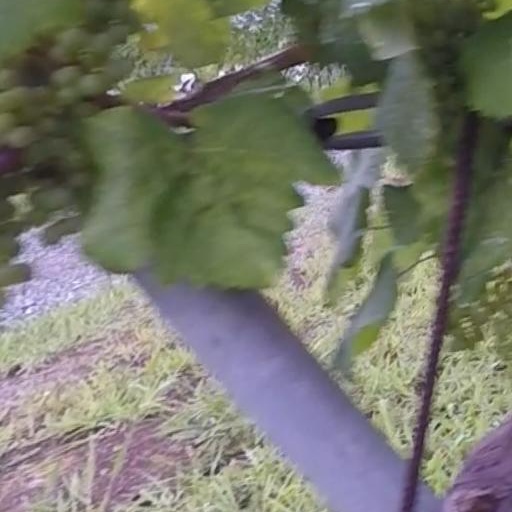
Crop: grape